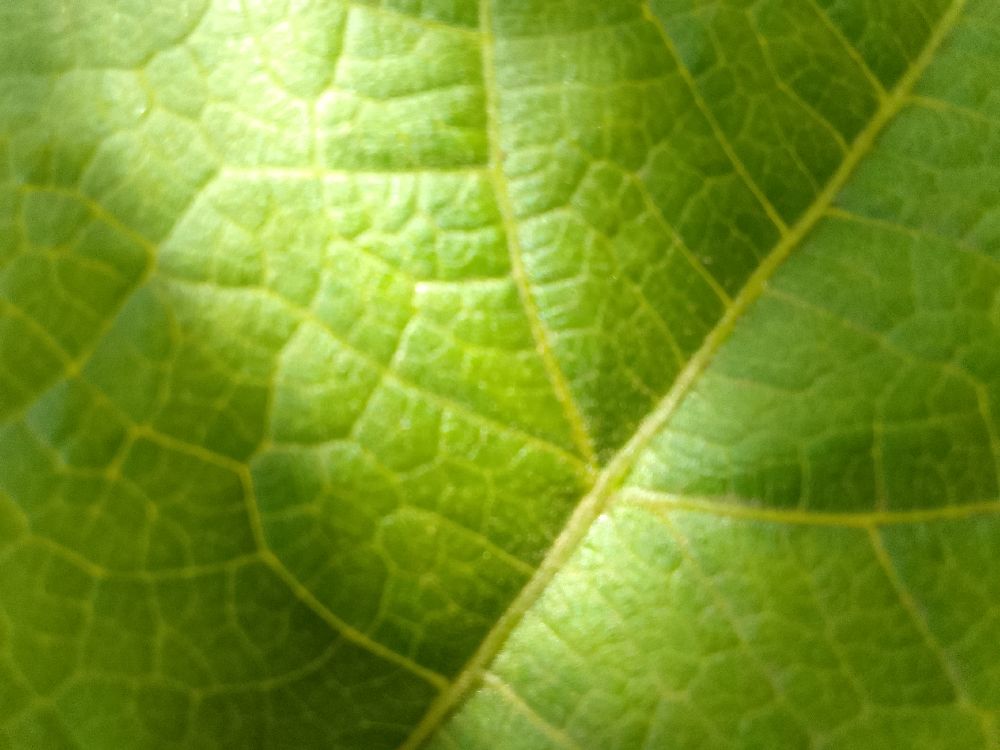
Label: healthy